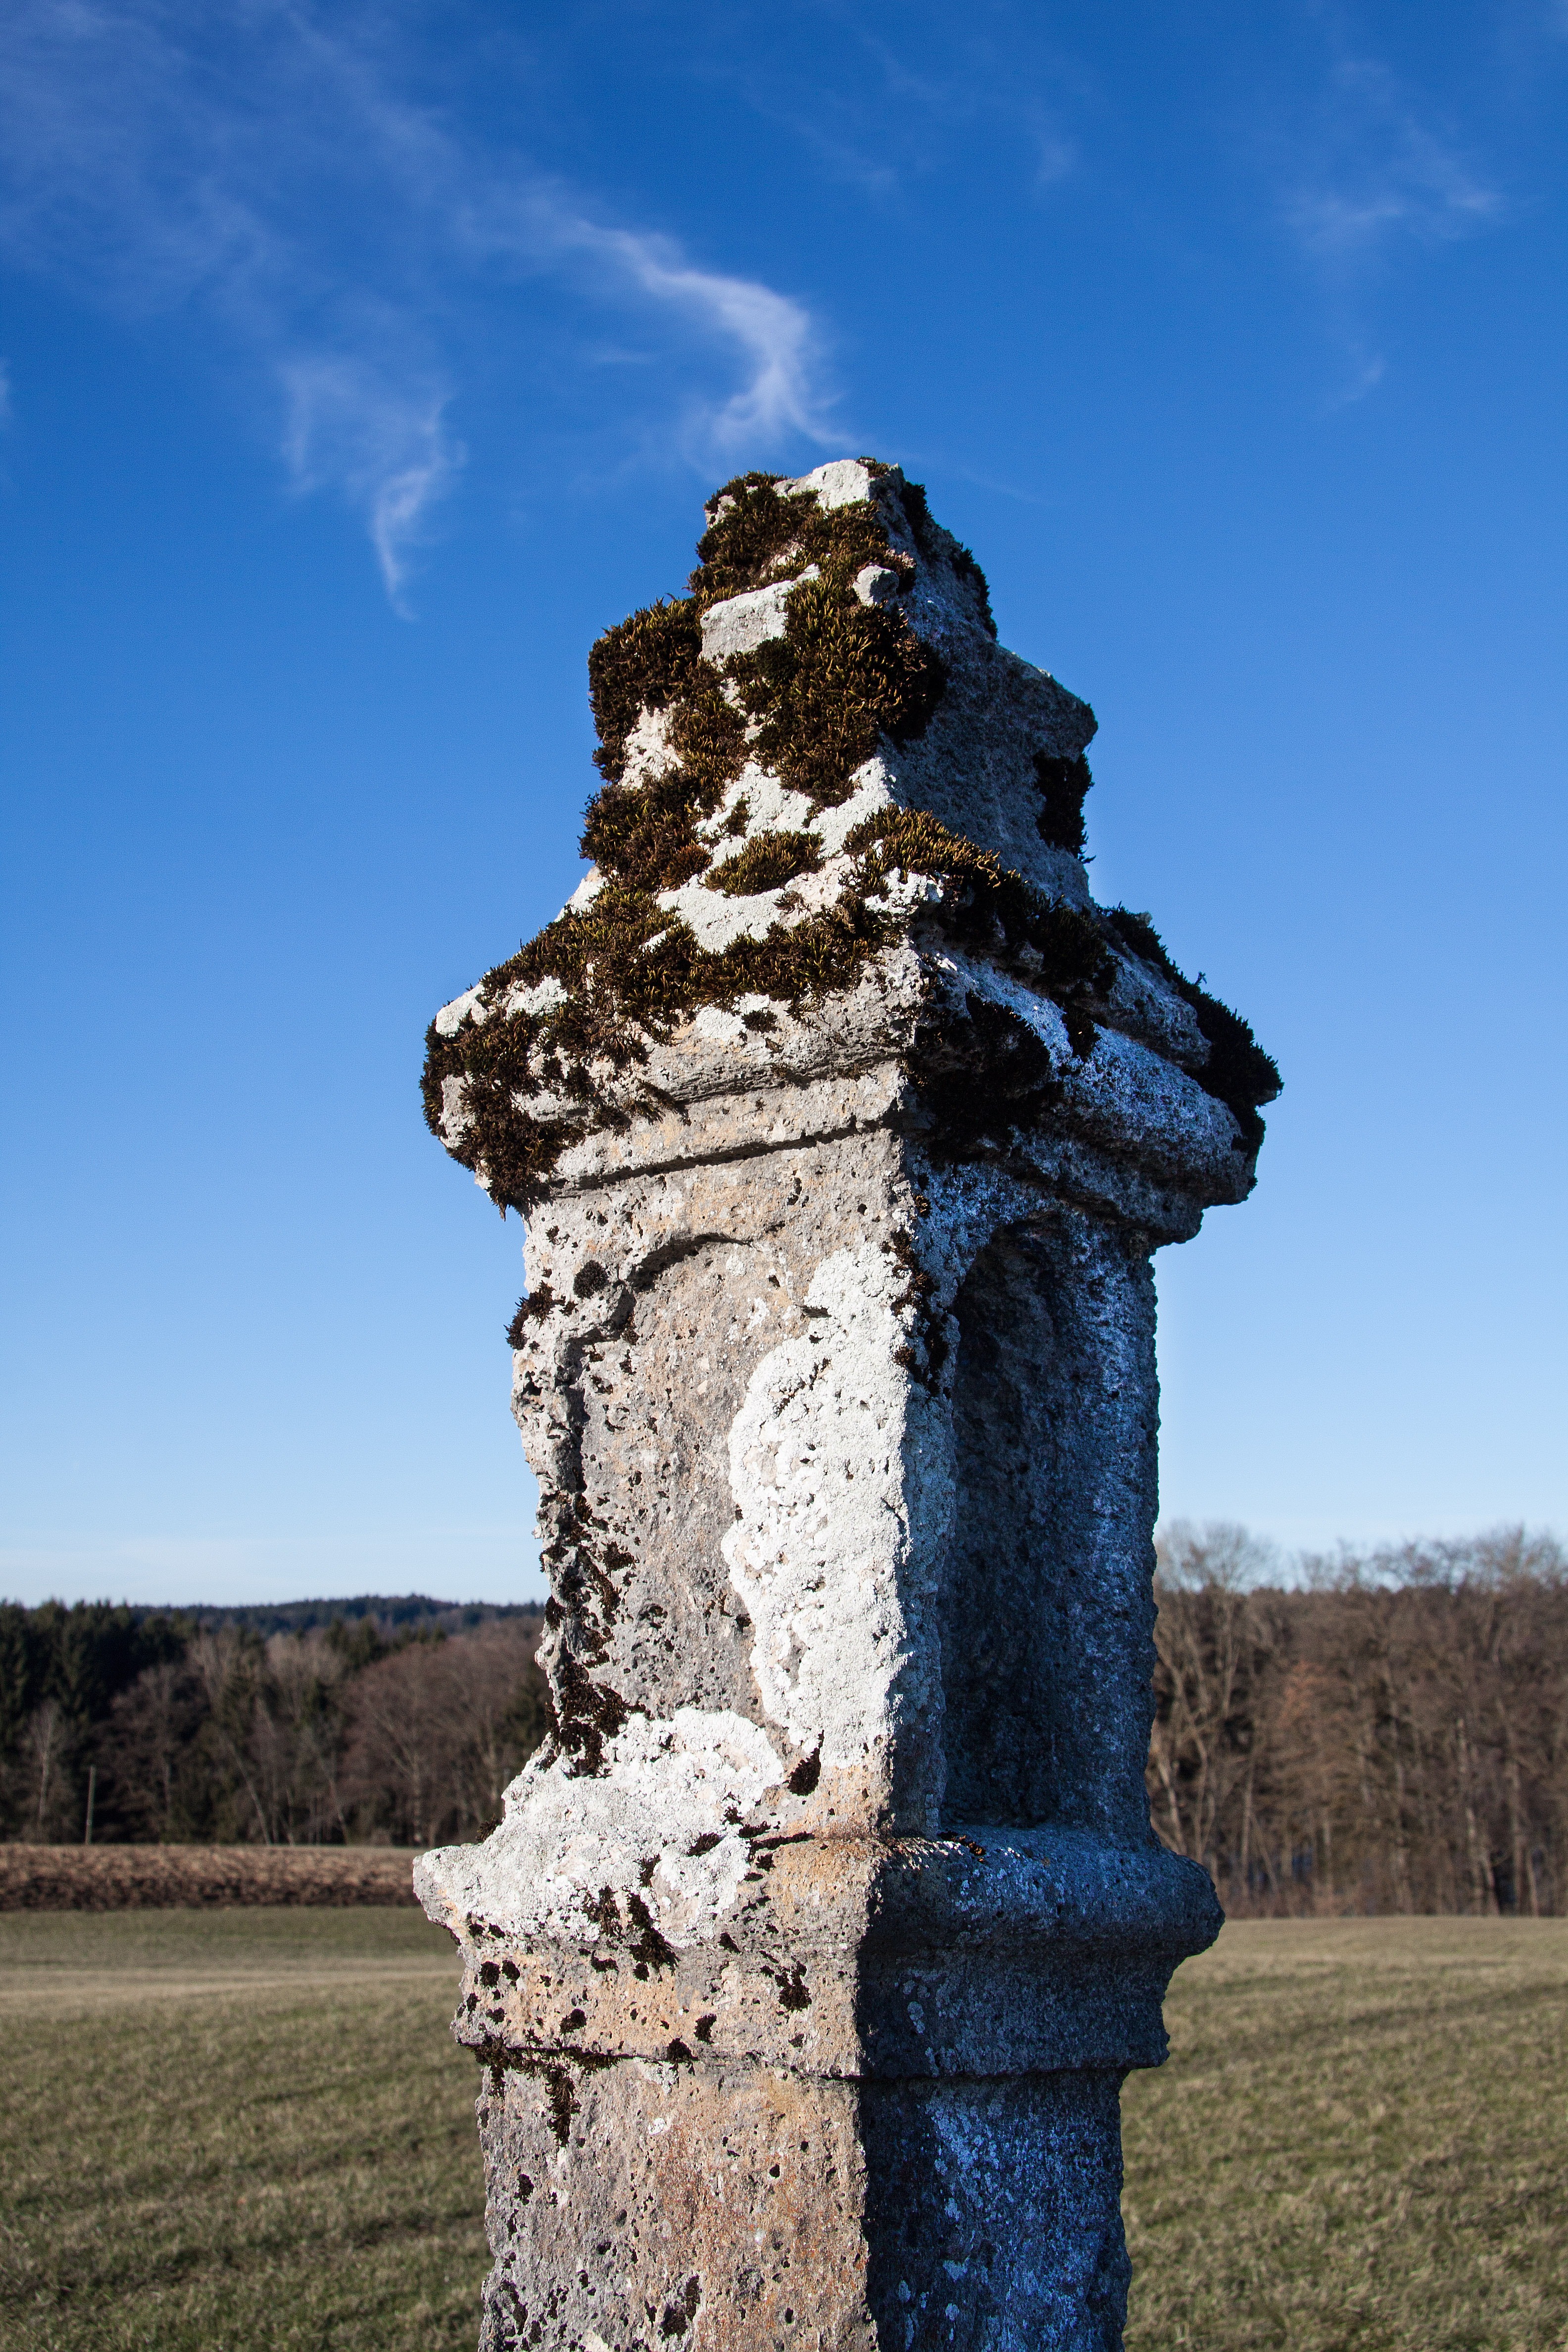
landscape, tree, nature, forest, rock, mountain, sky, old, monument, statue, landmark, blue, sculpture, art, geology, temple, ruins, mark, border, monolith, arable, bemoost, ancient history, woody plant